Great Divine Temple

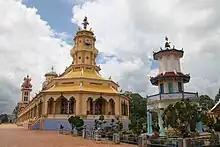
View of the temple from the back

The middle part of the temple is Cửu Trùng Đài, a long space divided into nine levels from low to high, corresponding to the nine ranks in the Cao Đài spiritual hierarchy. The fifth level is the area for bishops. On the roof right above this level rises a high tower known as Nghinh Phong Đài. Its lower half is square, while its upper part is circular.